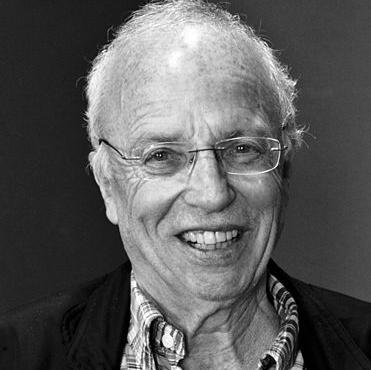
Age: 74